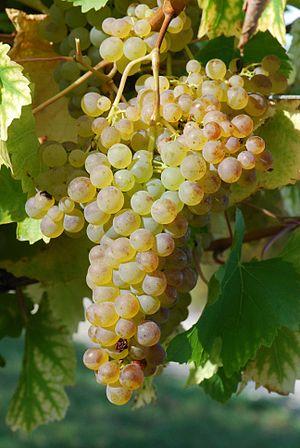
Colombard, conservatoire du vignoble charentais, Cherves 17
Le côtes-de-gascogne est un vin français d'indication géographique protégée, remplaçant depuis 2009 les vins de pays des côtes de Gascogne, des côtes de Montestruc et des côtes du Condomois.
Le colombar, ou colombard par confusion de suffixe, est un cépage blanc doré français.